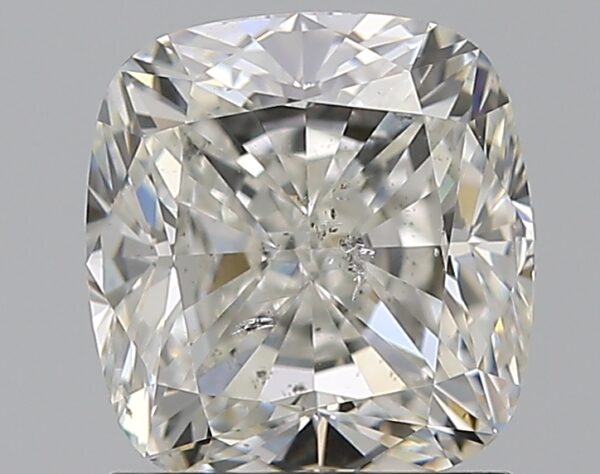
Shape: cushion
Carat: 1.7
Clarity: SI1
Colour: H
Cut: EX
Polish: EX
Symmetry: EX
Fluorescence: N
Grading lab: GIA
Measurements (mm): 6.93 x 6.49 x 4.5